Althea Henley

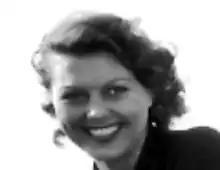

Althea Henley (July 23, 1911 – April 25, 1996) was an American film actress and dancer. She appeared in approximately 15 films between 1930 and 1936.